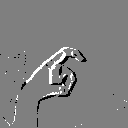
ASL letter: x